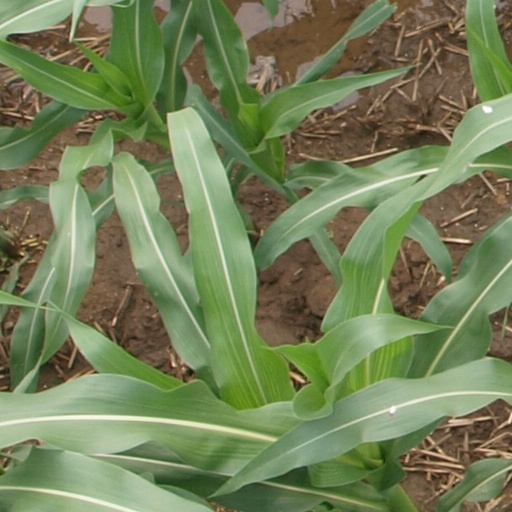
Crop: maize; corn